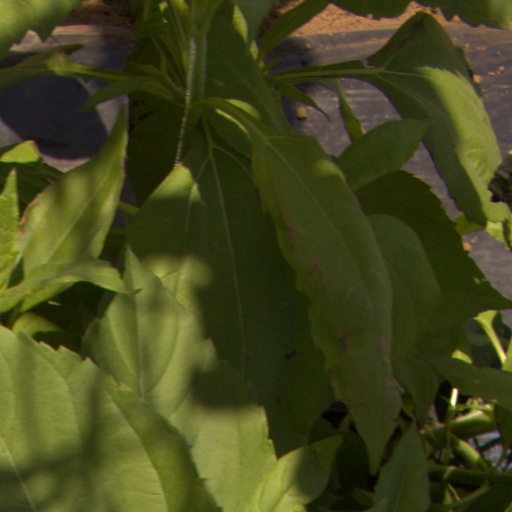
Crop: Jerusalem artichoke